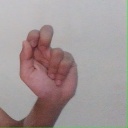
अक्षर: ढ